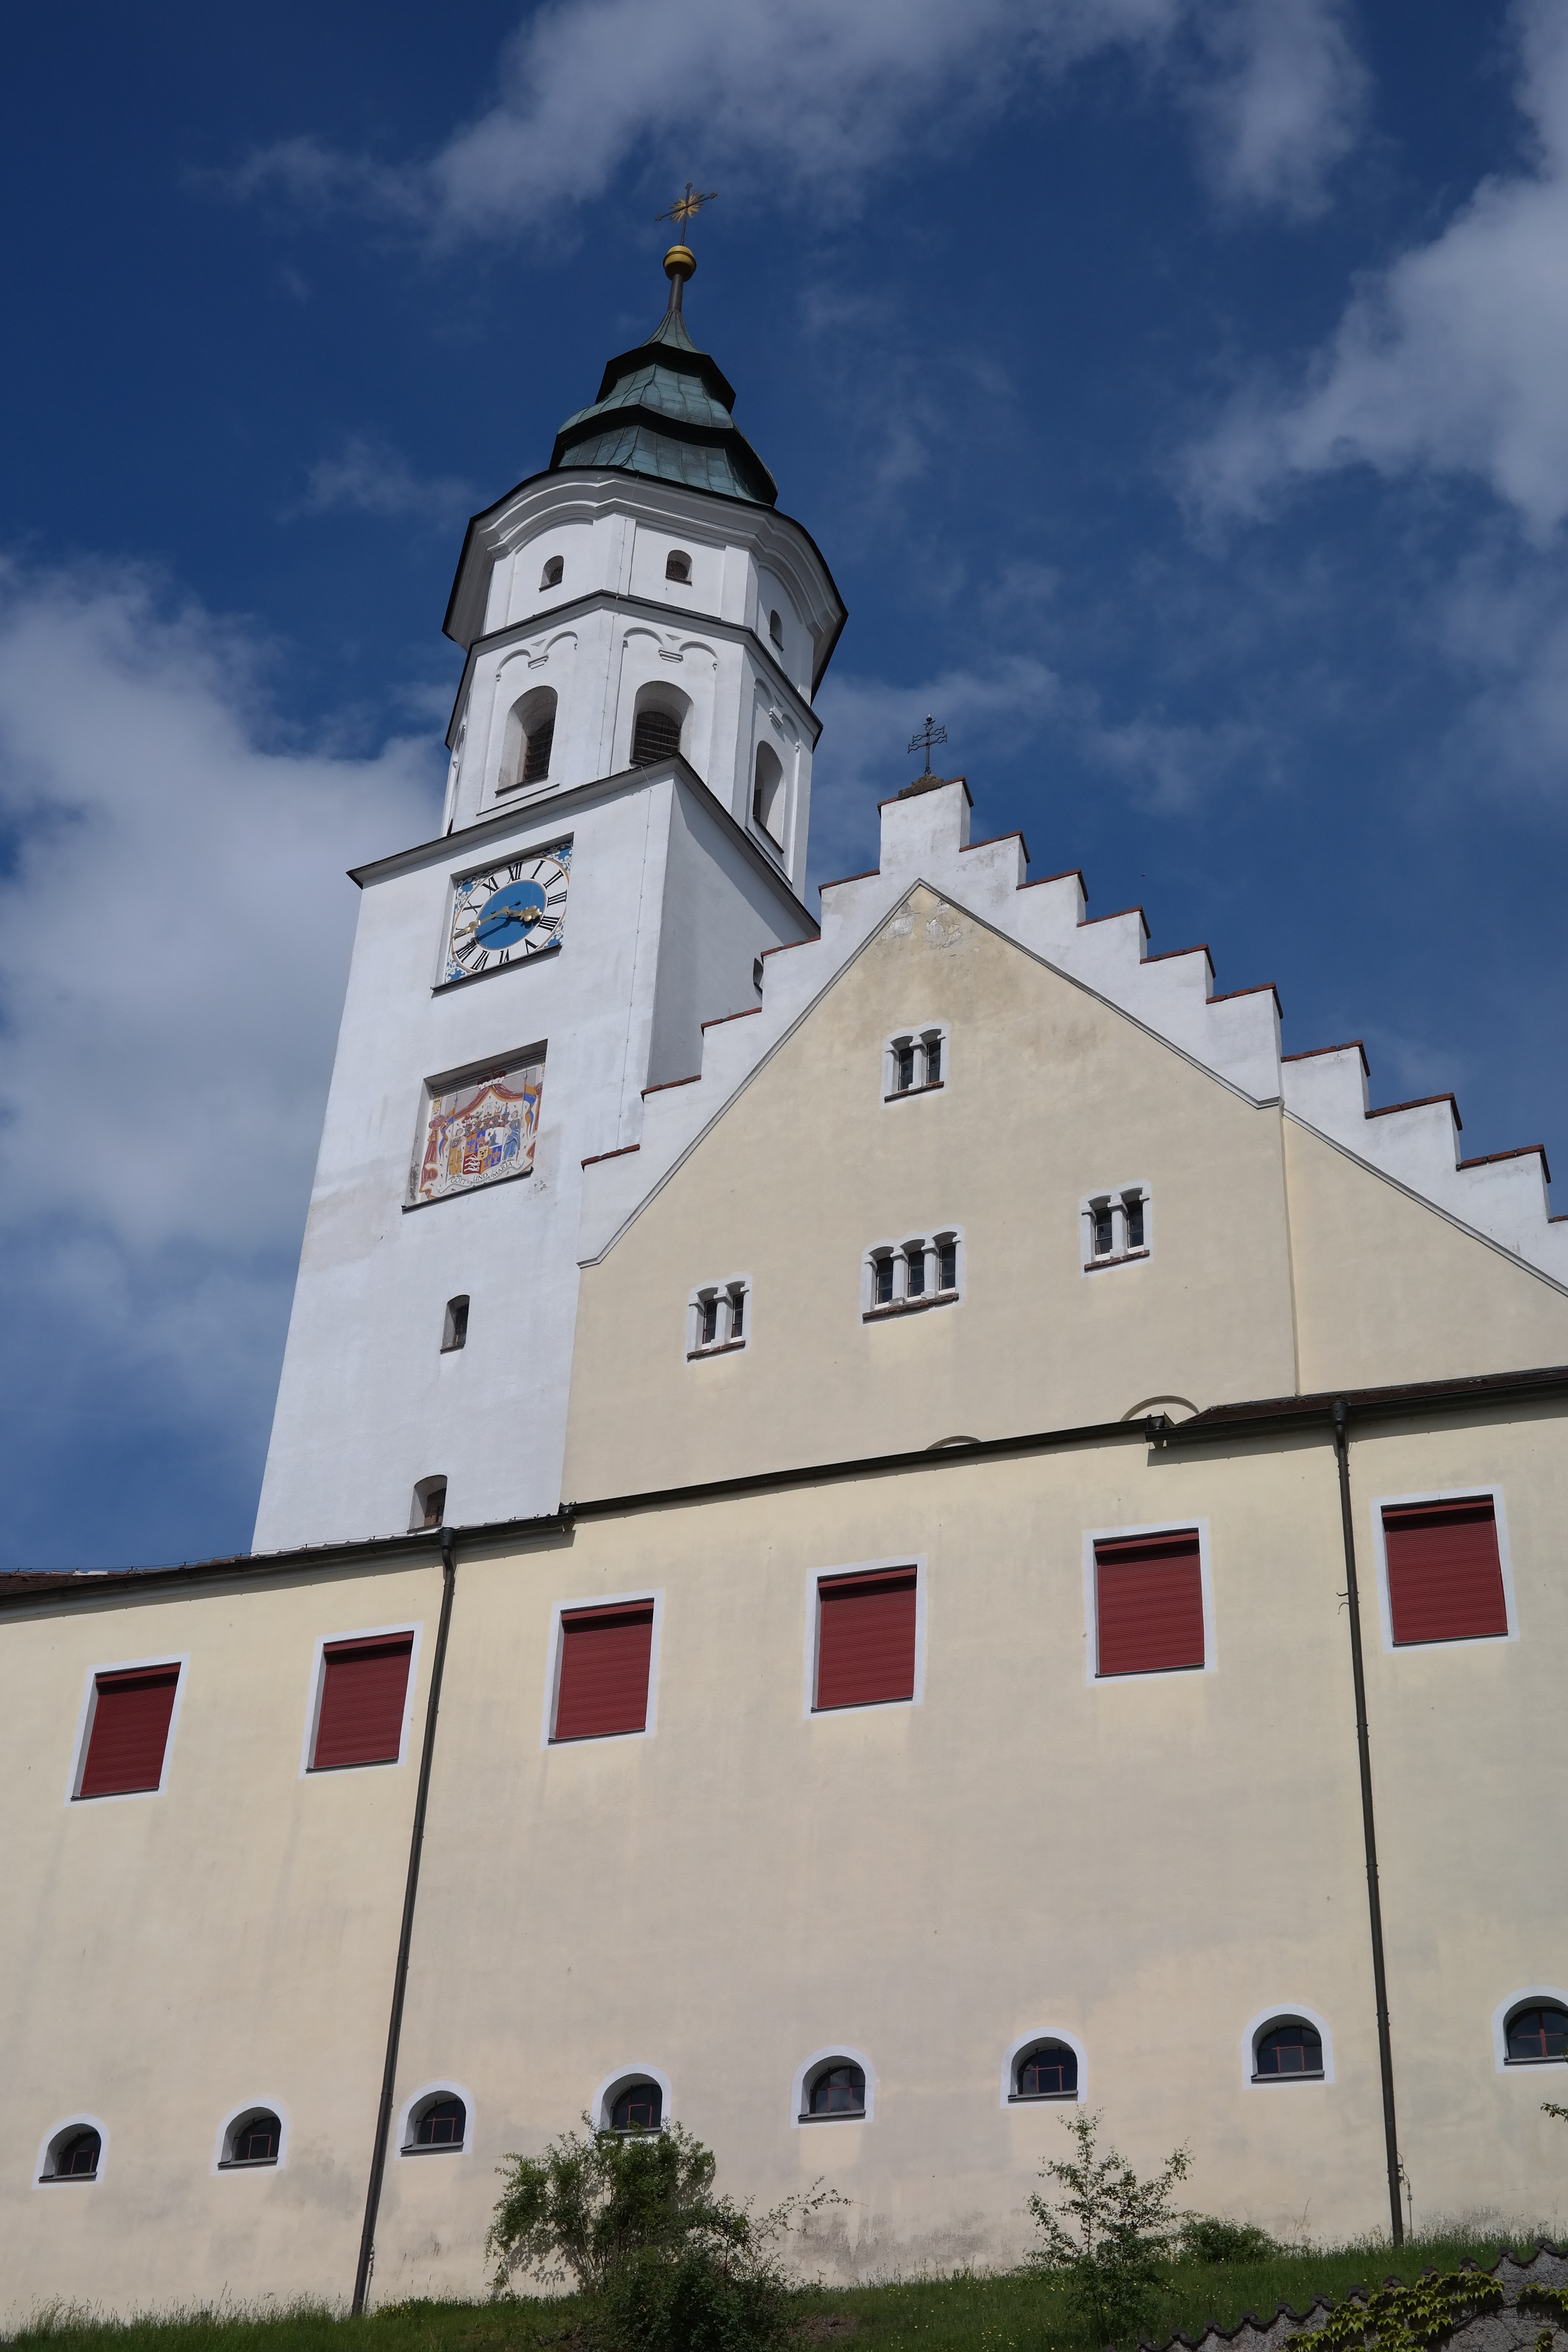
building, tower, church, place of worship, bell tower, steeple, house of worship, parish church, babenhausen, church st andreas, fugger closed, fugger concluded babenhausen